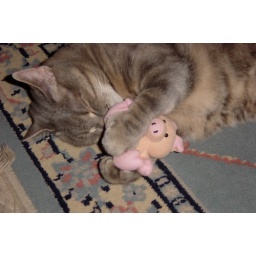
The pink pig was her favorite toy. Taken by Ron.